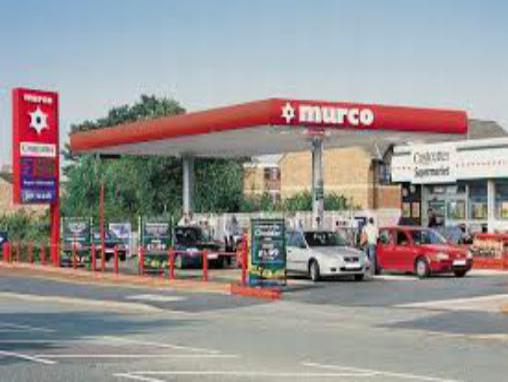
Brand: murco-2
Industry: Electronic